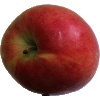
Label: apple_crimson_snow